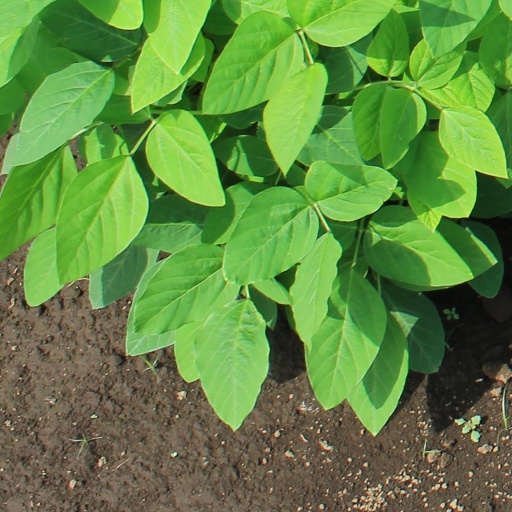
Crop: soybean